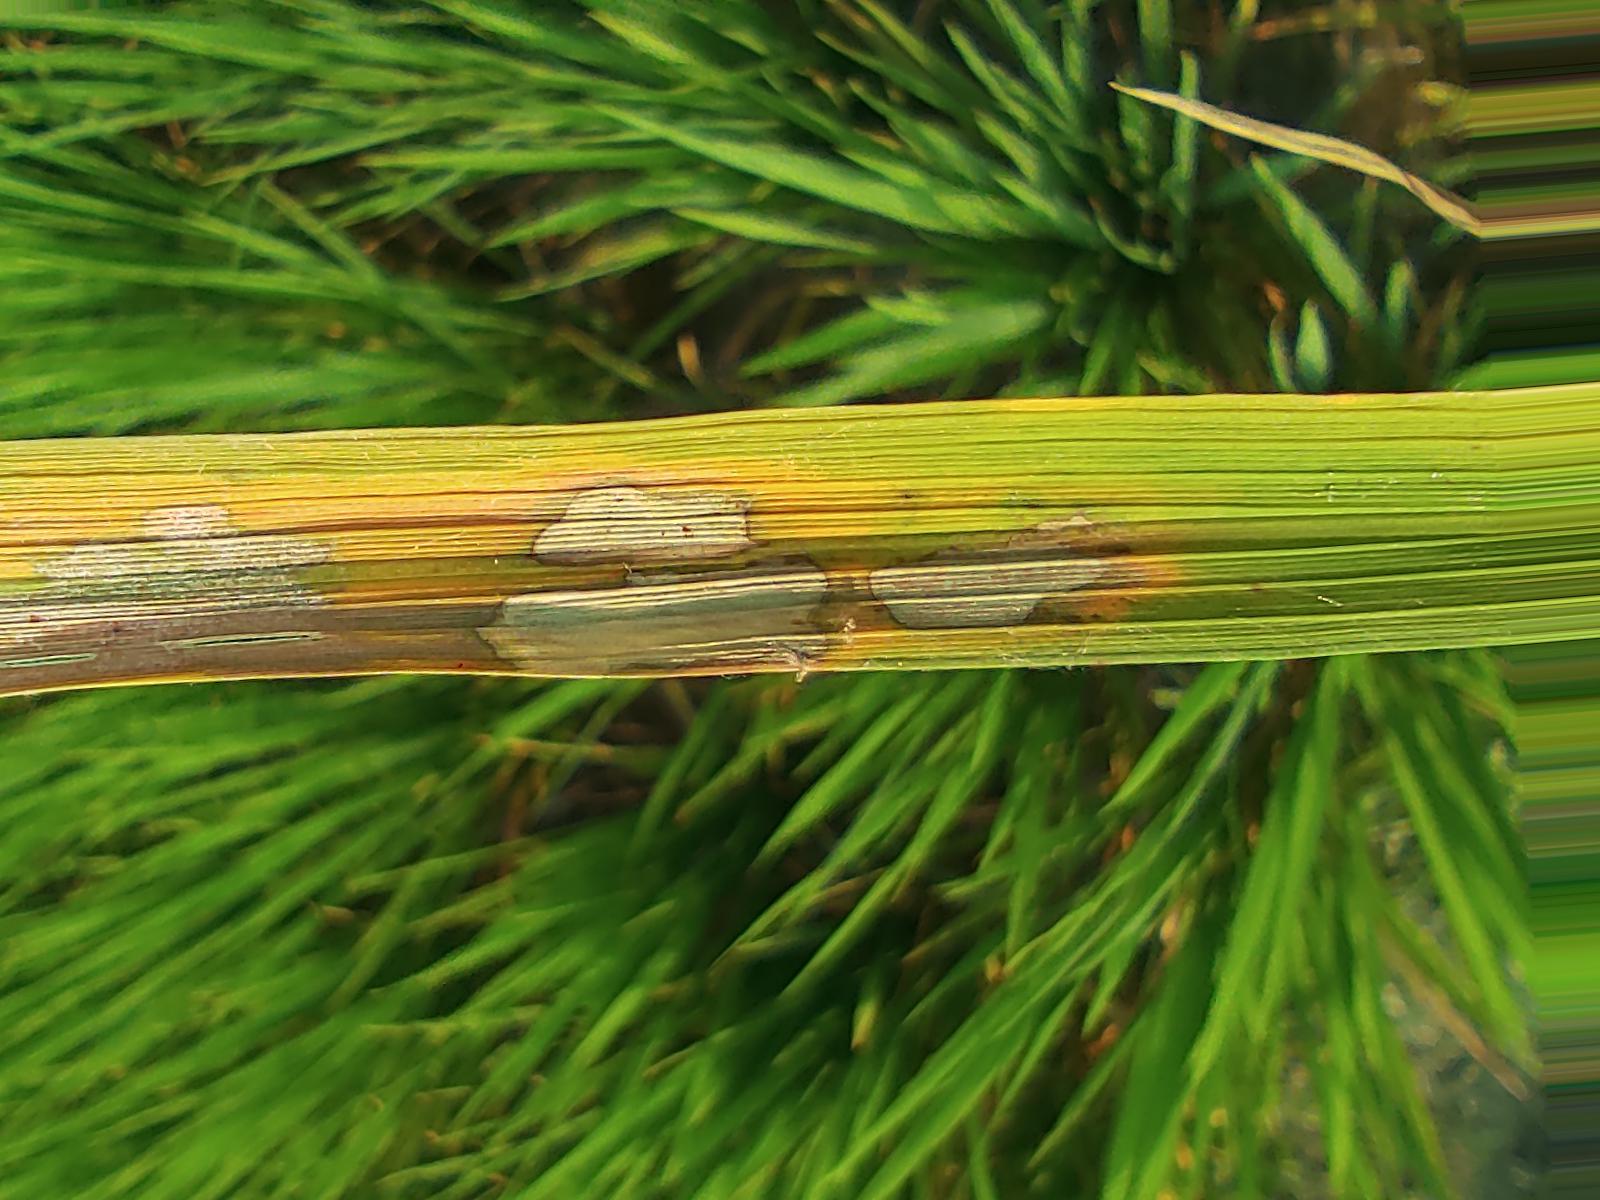
Nhãn: Bệnh Đốm Vằn ( Khô vằn ) ( Sheath Blight )